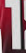
Number: 1